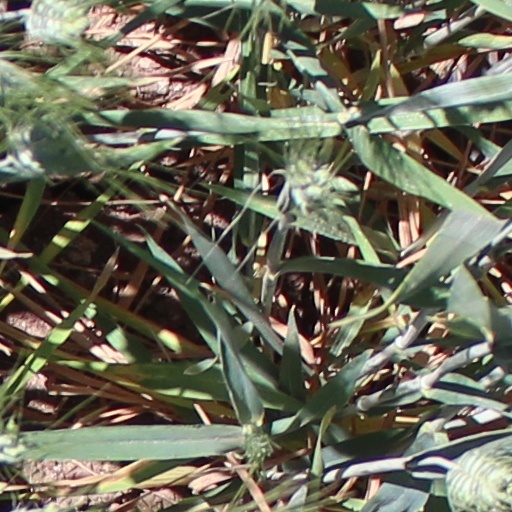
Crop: wheat